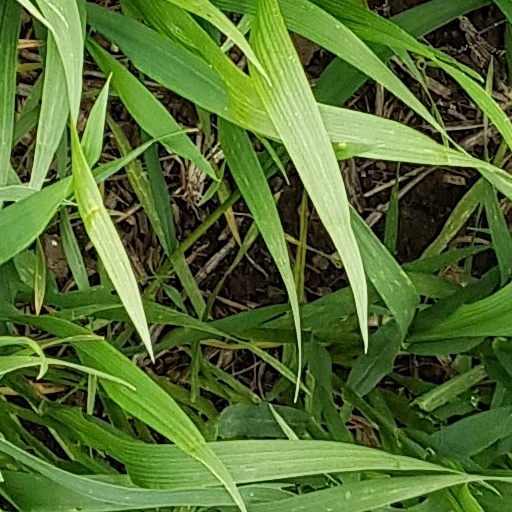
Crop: wheat